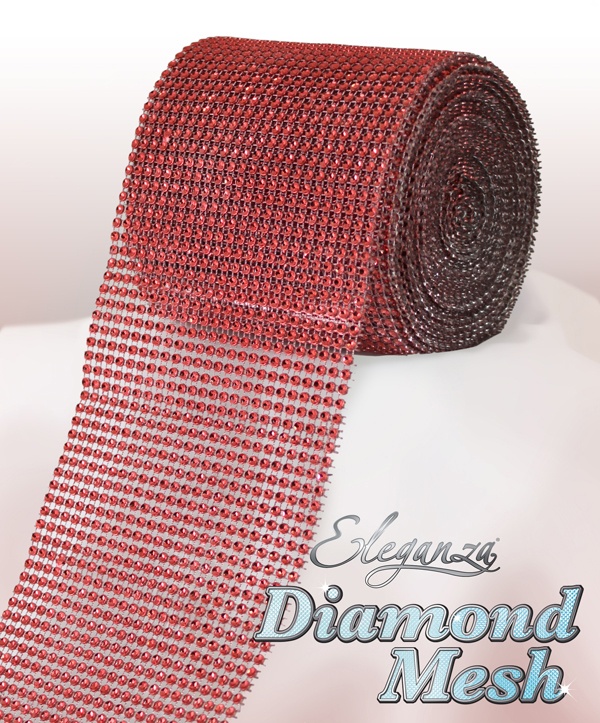
Red No.16 Eleganza Diamond Mesh Ribbon
Brand: Oaktree
Category: Arts & Entertainment > Hobbies & Creative Arts > Arts & Crafts > Art & Crafting Materials > Embellishments & Trims > Ribbons & Trim > Sequin Trim